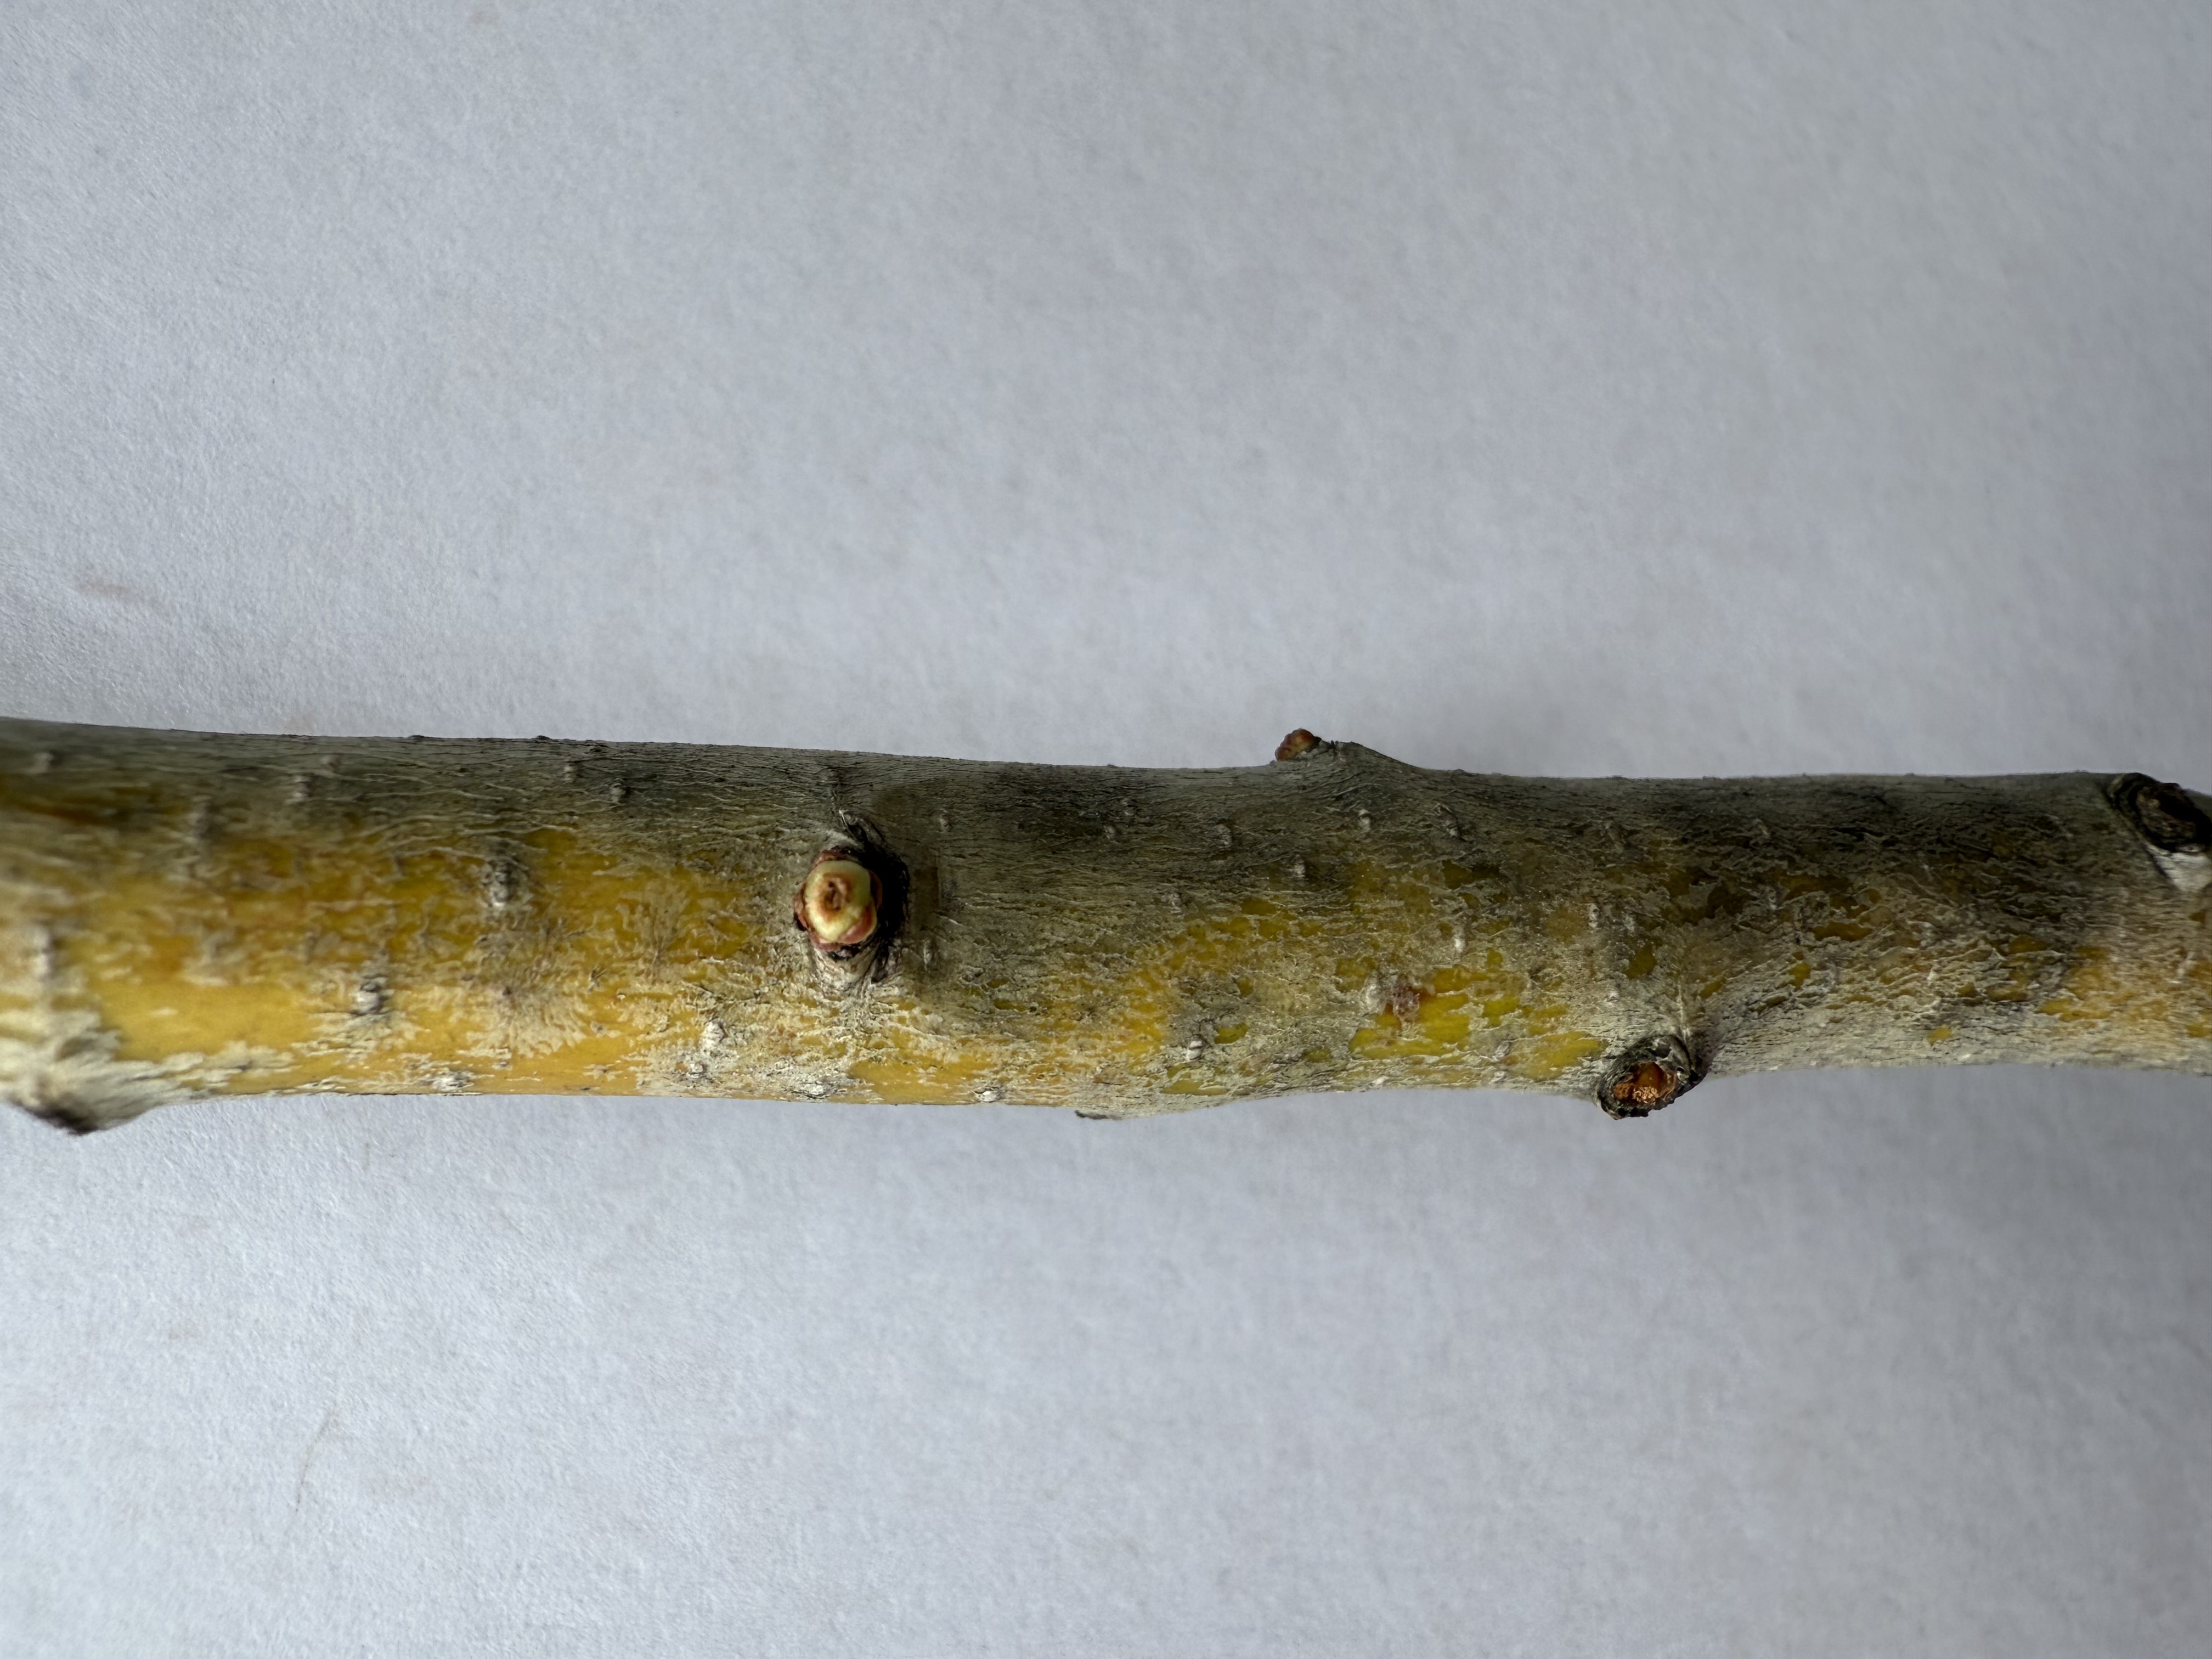
Variety: Red Azarol